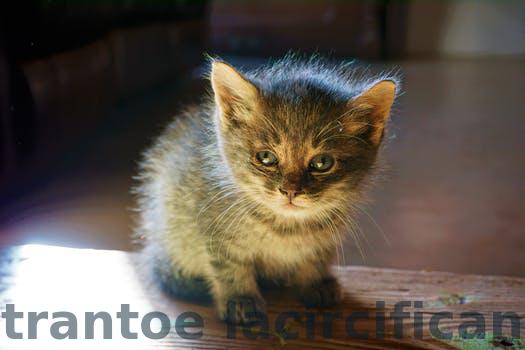
Label: Watermark